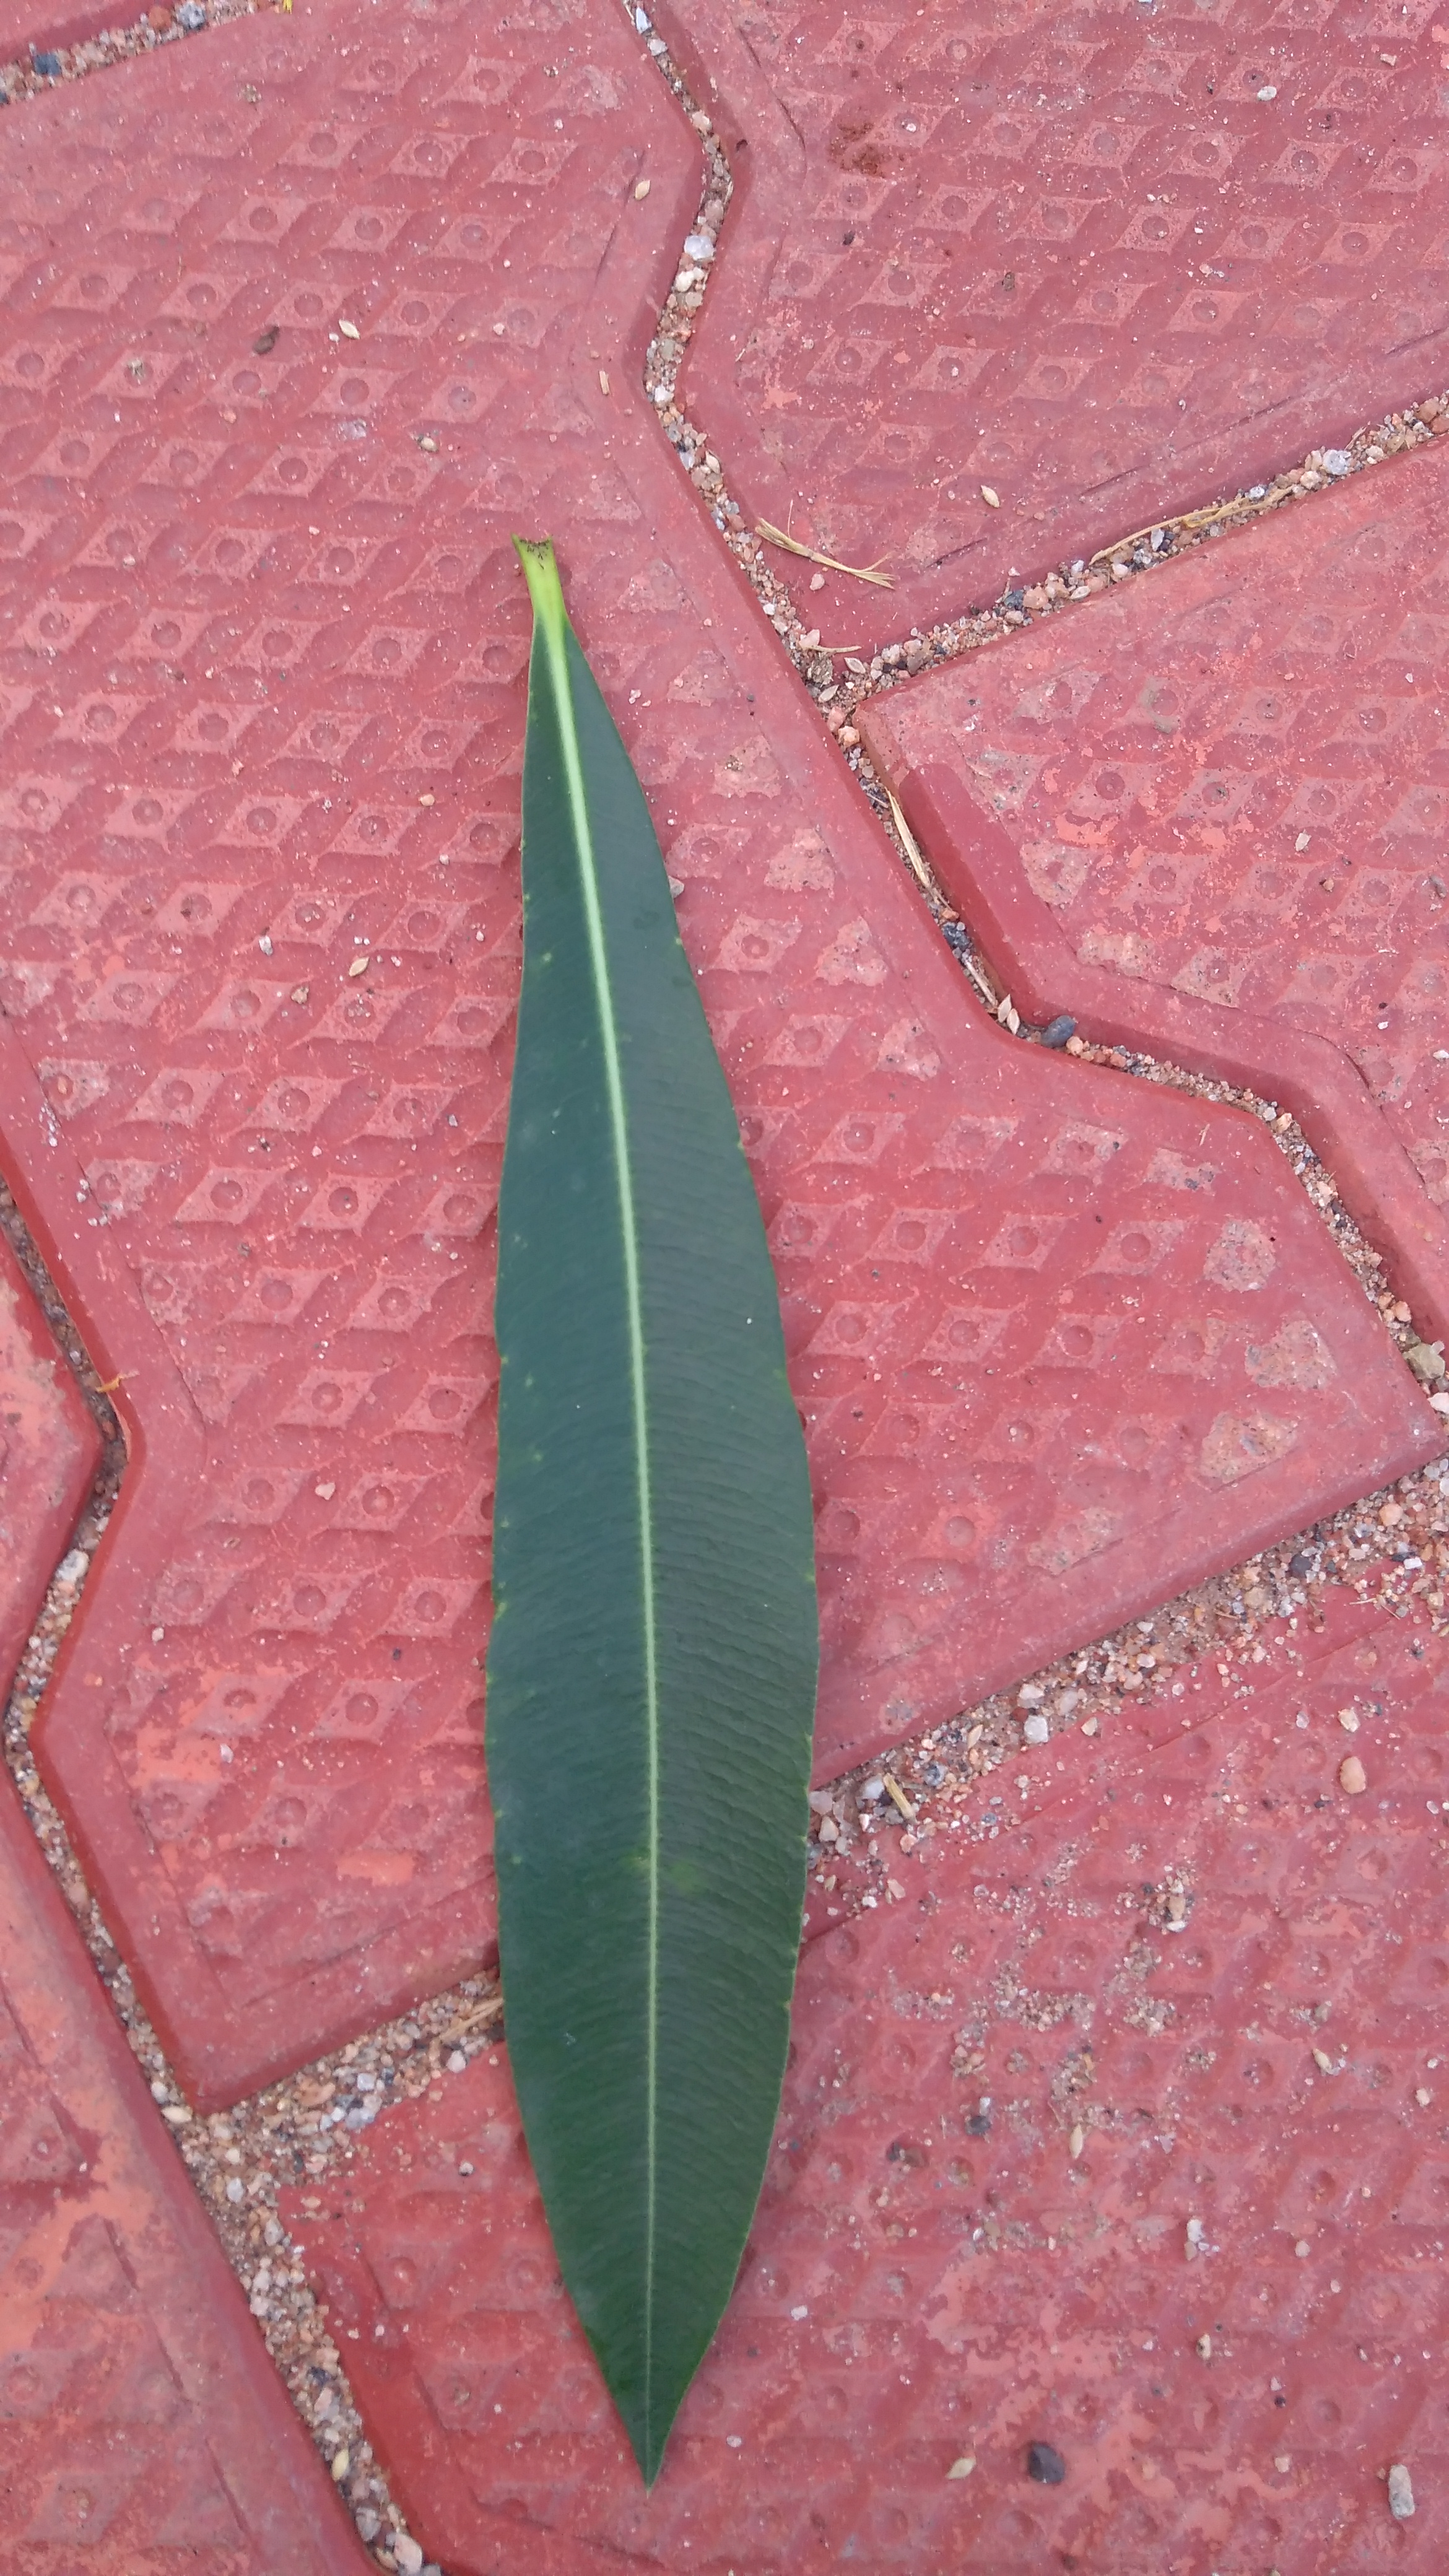
Plant: Ganigale